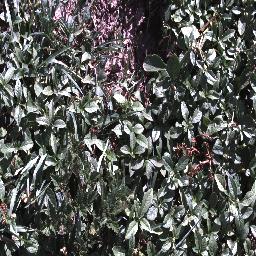
Label: negative